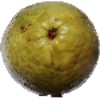
Label: guava